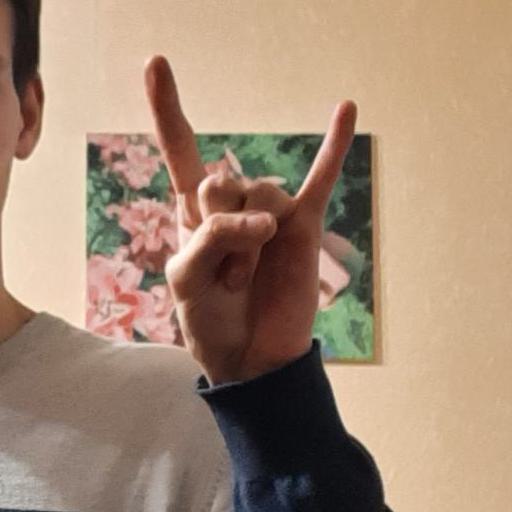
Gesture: rock